Julian Tuwim

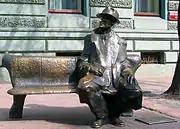
Julian Tuwim Monument by sculptor Wojciech Gryniewicz

From the very beginning and throughout his artistic career, Tuwim was satirically inclined. He supplied sketches and monologues to numerous cabarets. In his poetry and articles, he derided obscurantism and bureaucracy as well as militaristic and nationalistic trends in politics. His burlesque "Bal w Operze" ("The Ball at the Opera"; 1936) is regarded as his best satirical poem.